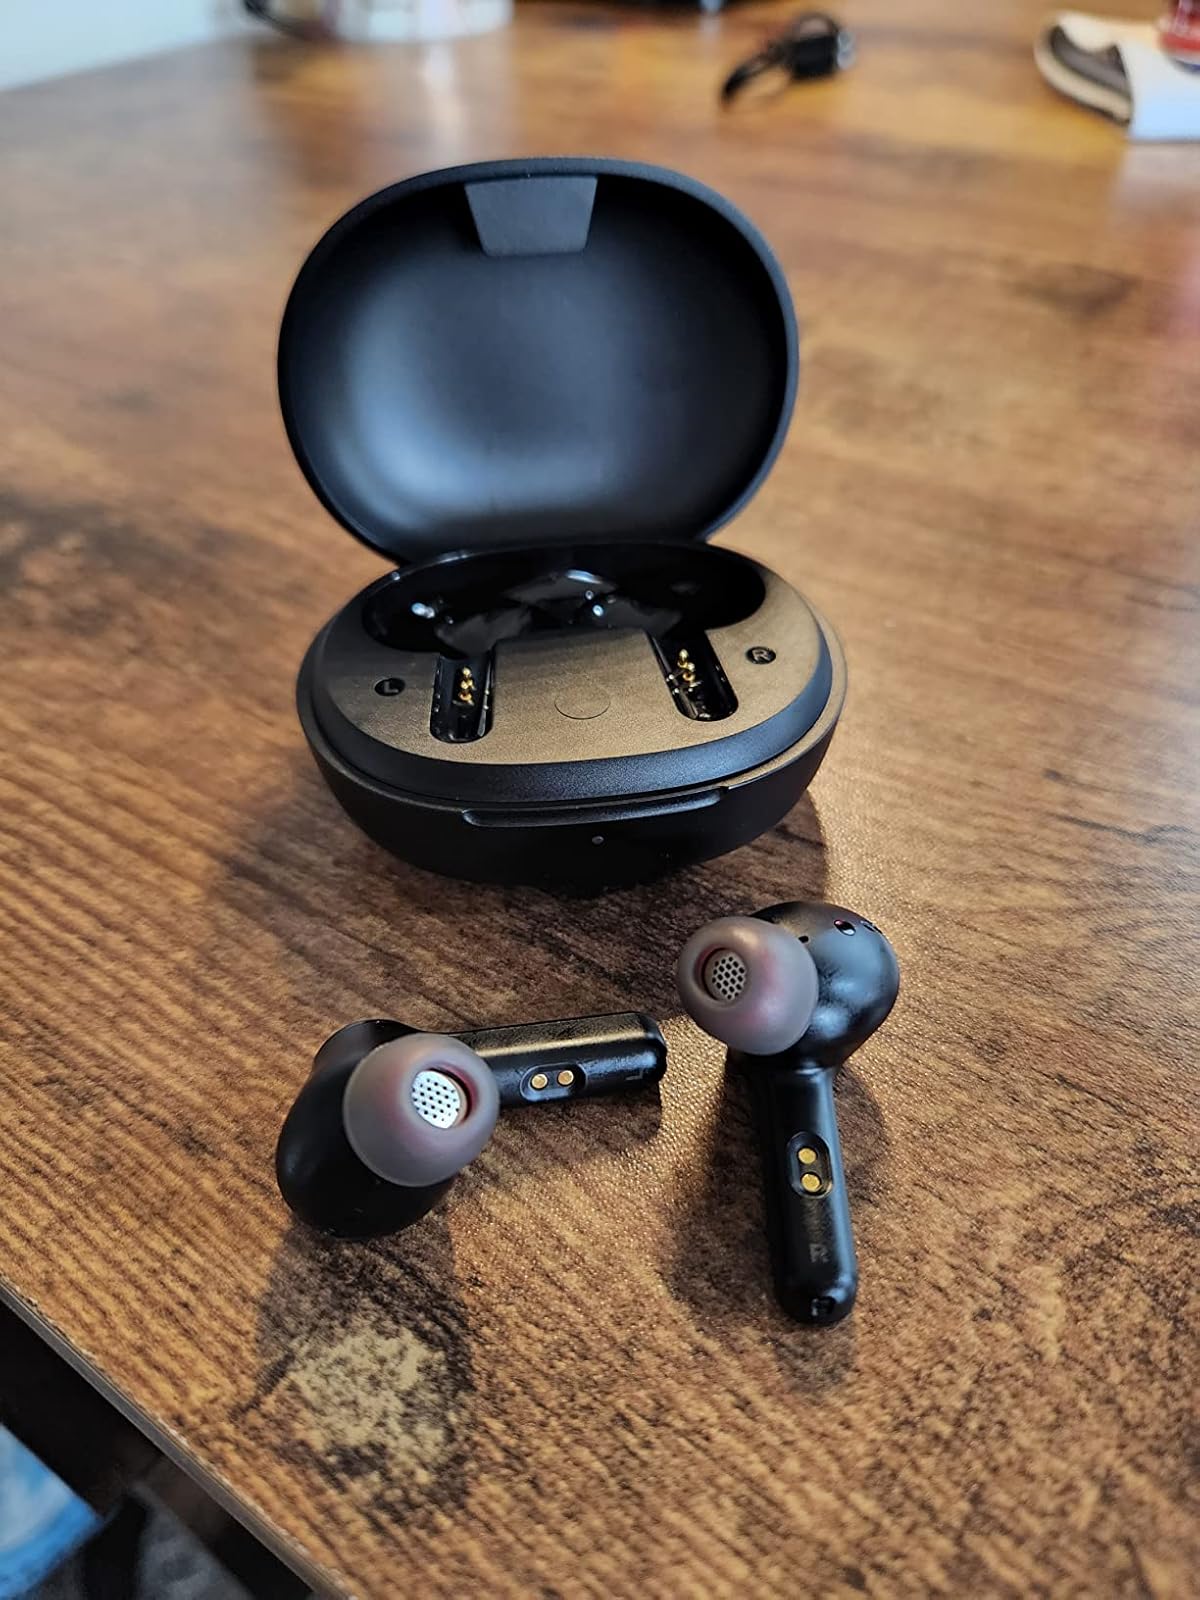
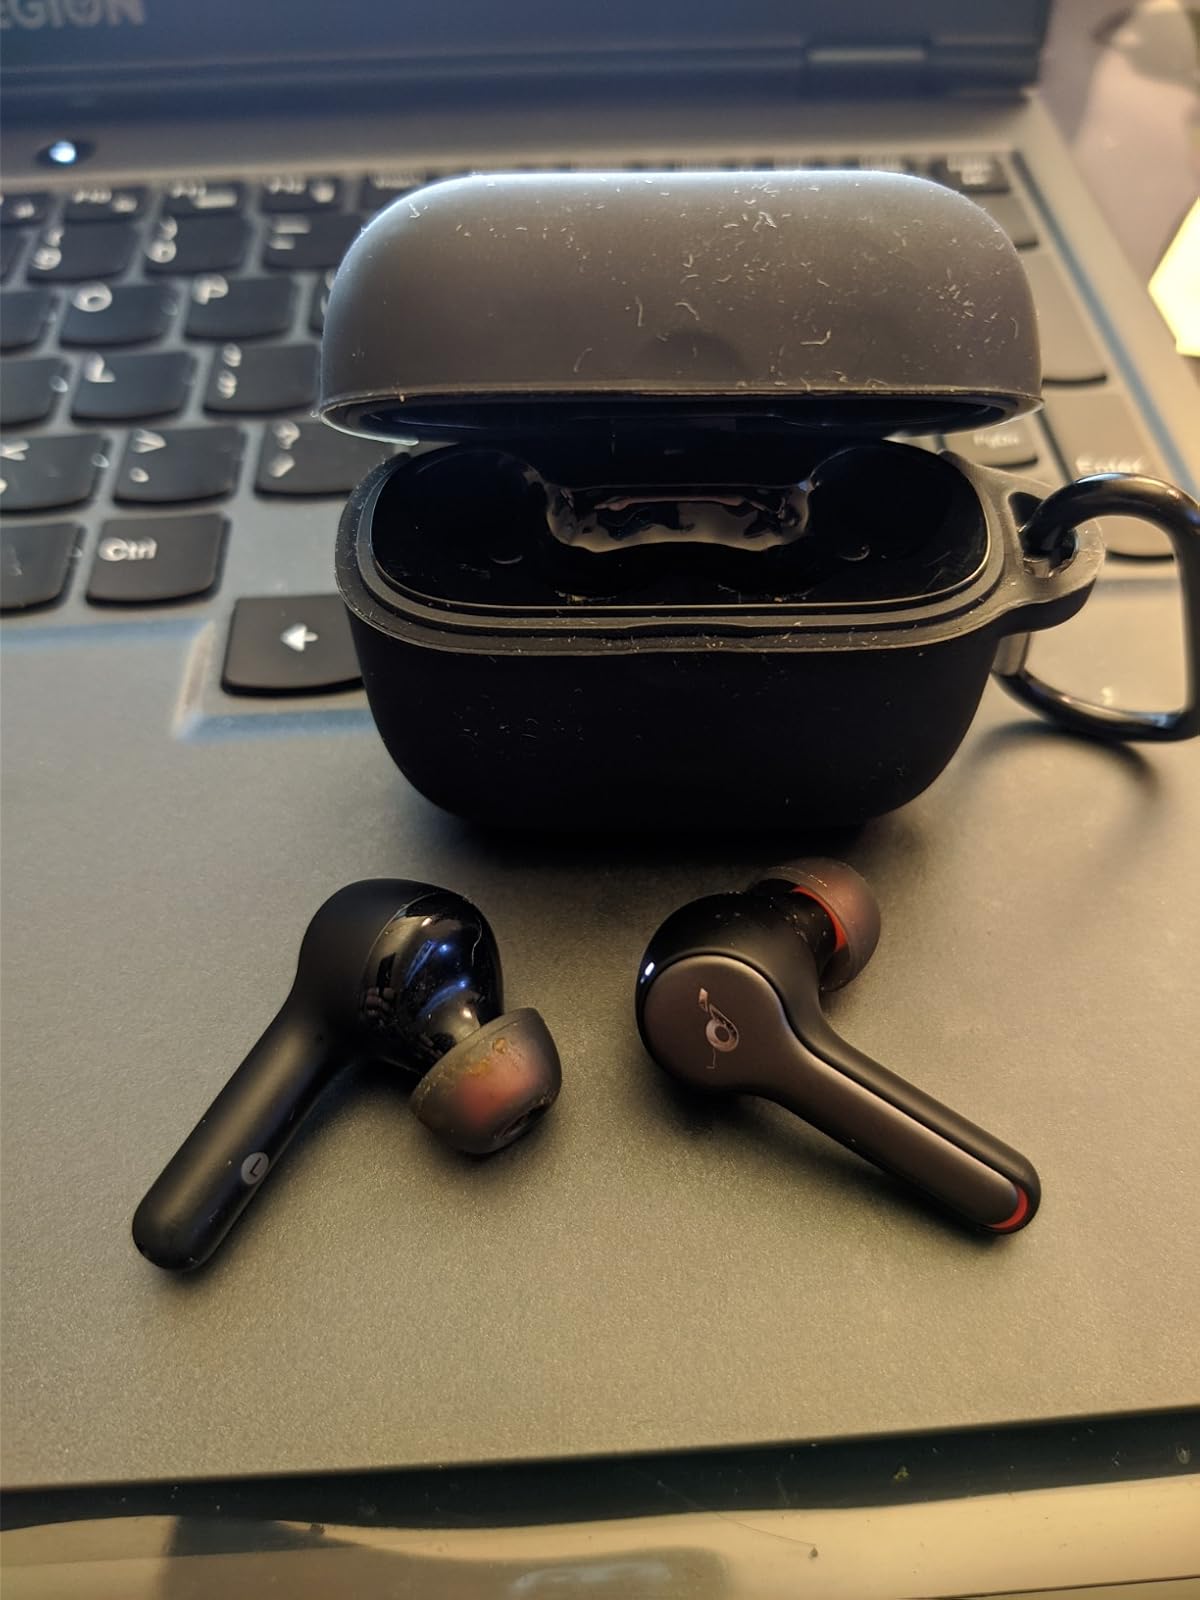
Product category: earbuds
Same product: no